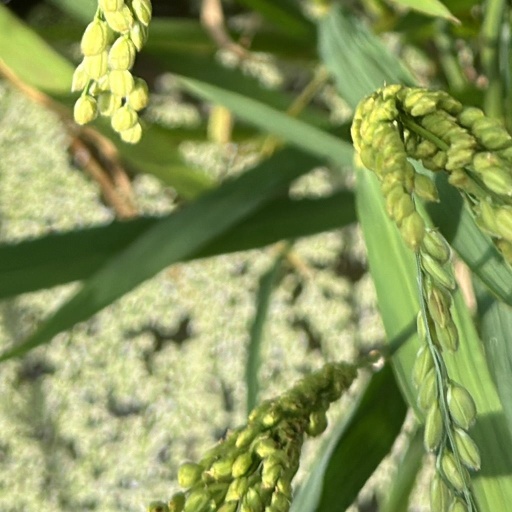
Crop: rice